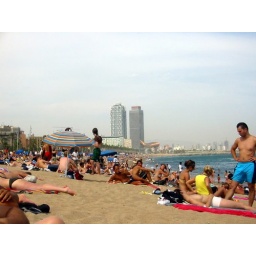
And a giant golden fish in the background.